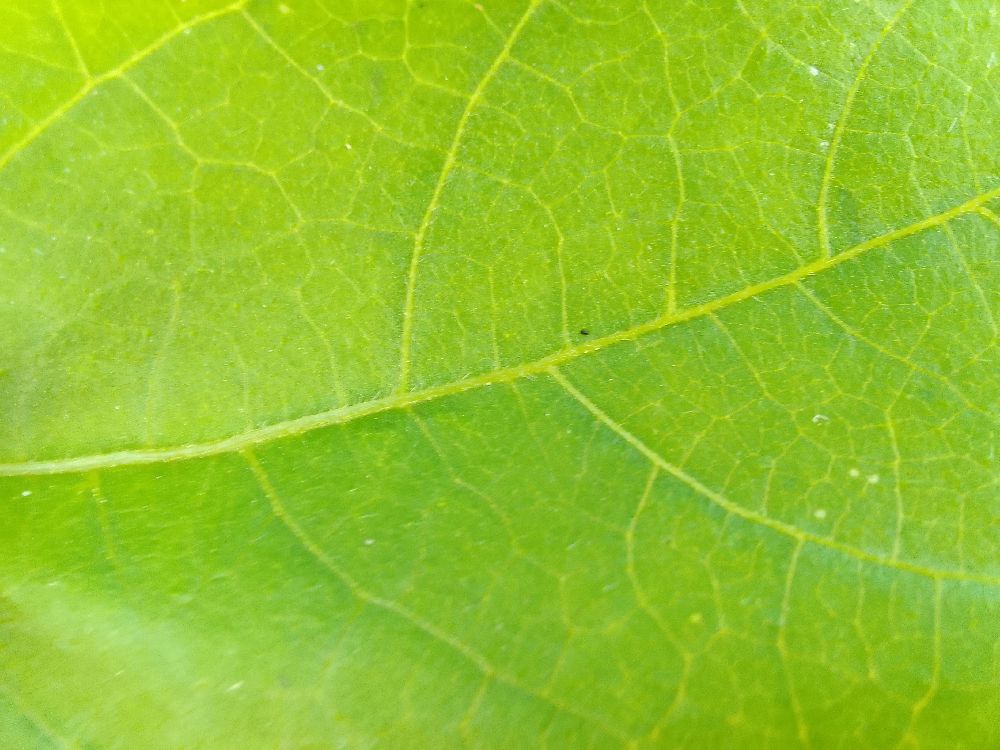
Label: healthy